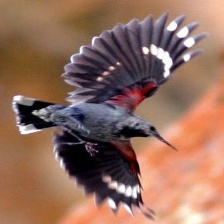
Species: WALL CREAPER
Scientific name: TICHODROMA MURARIA